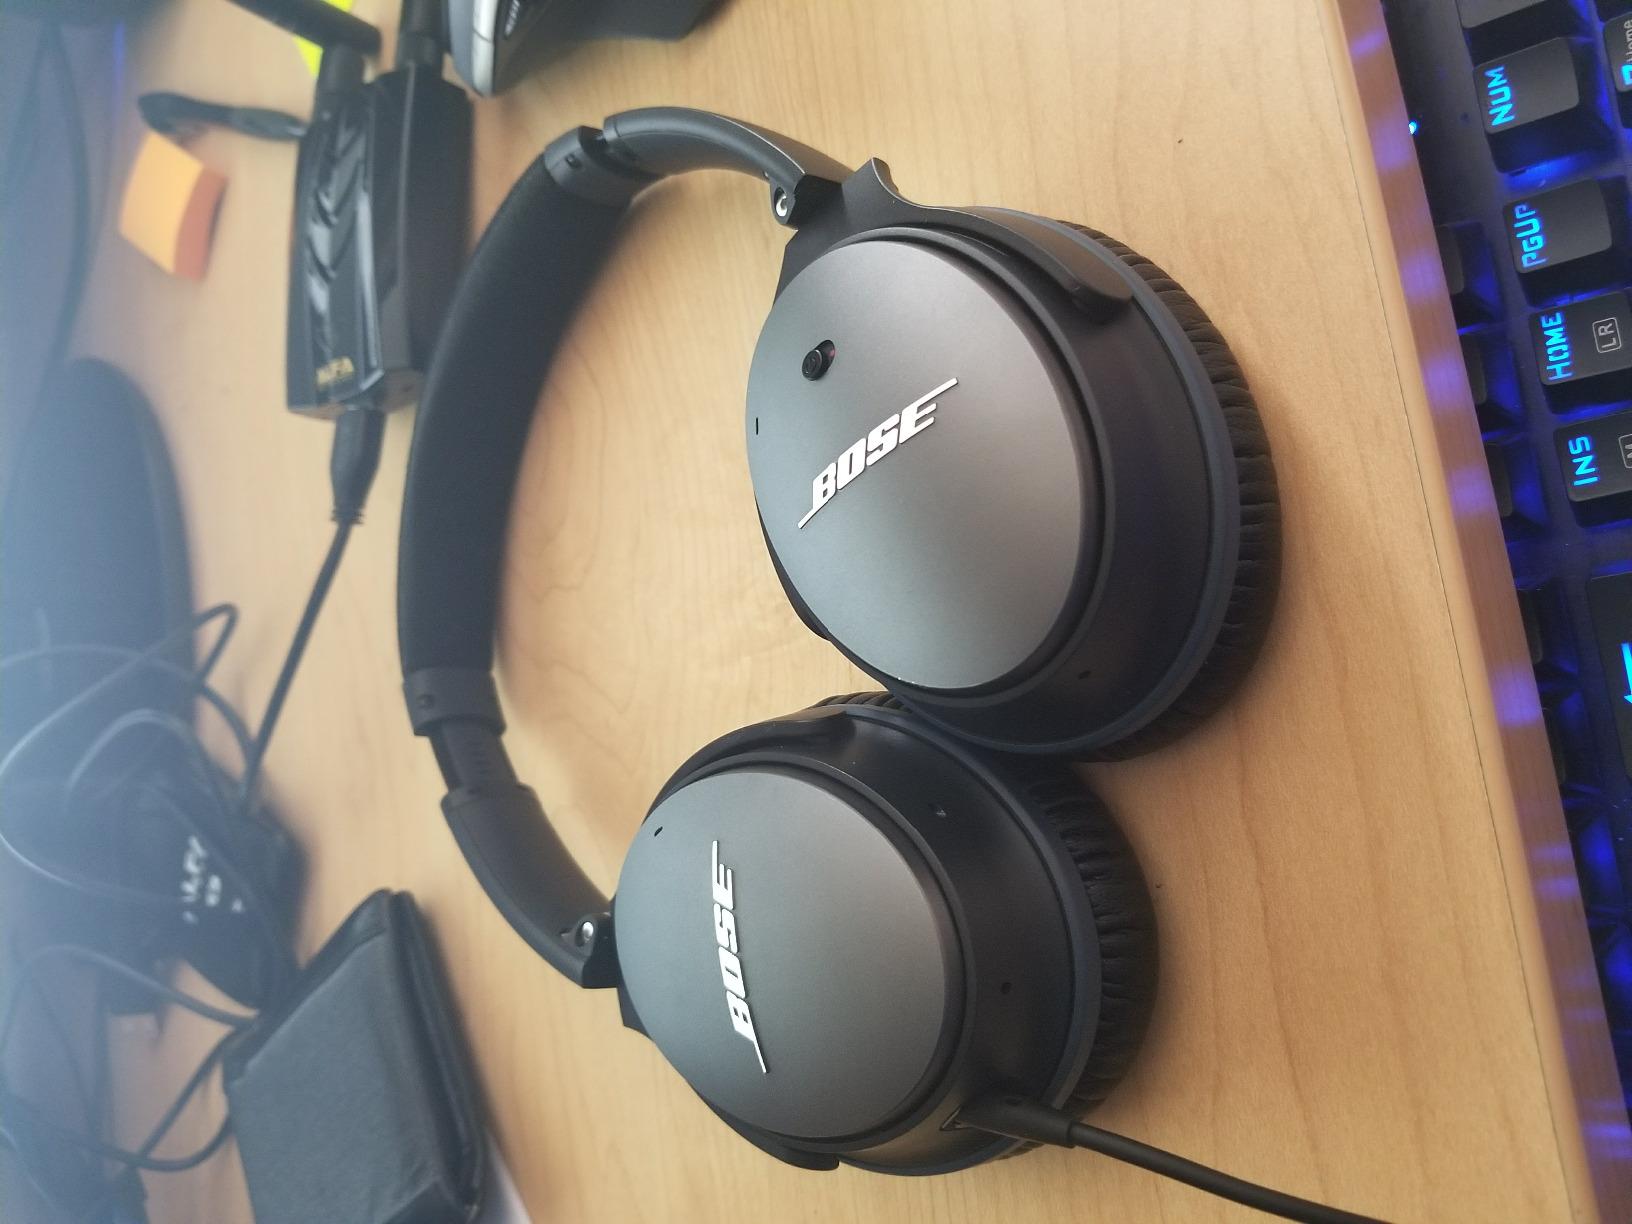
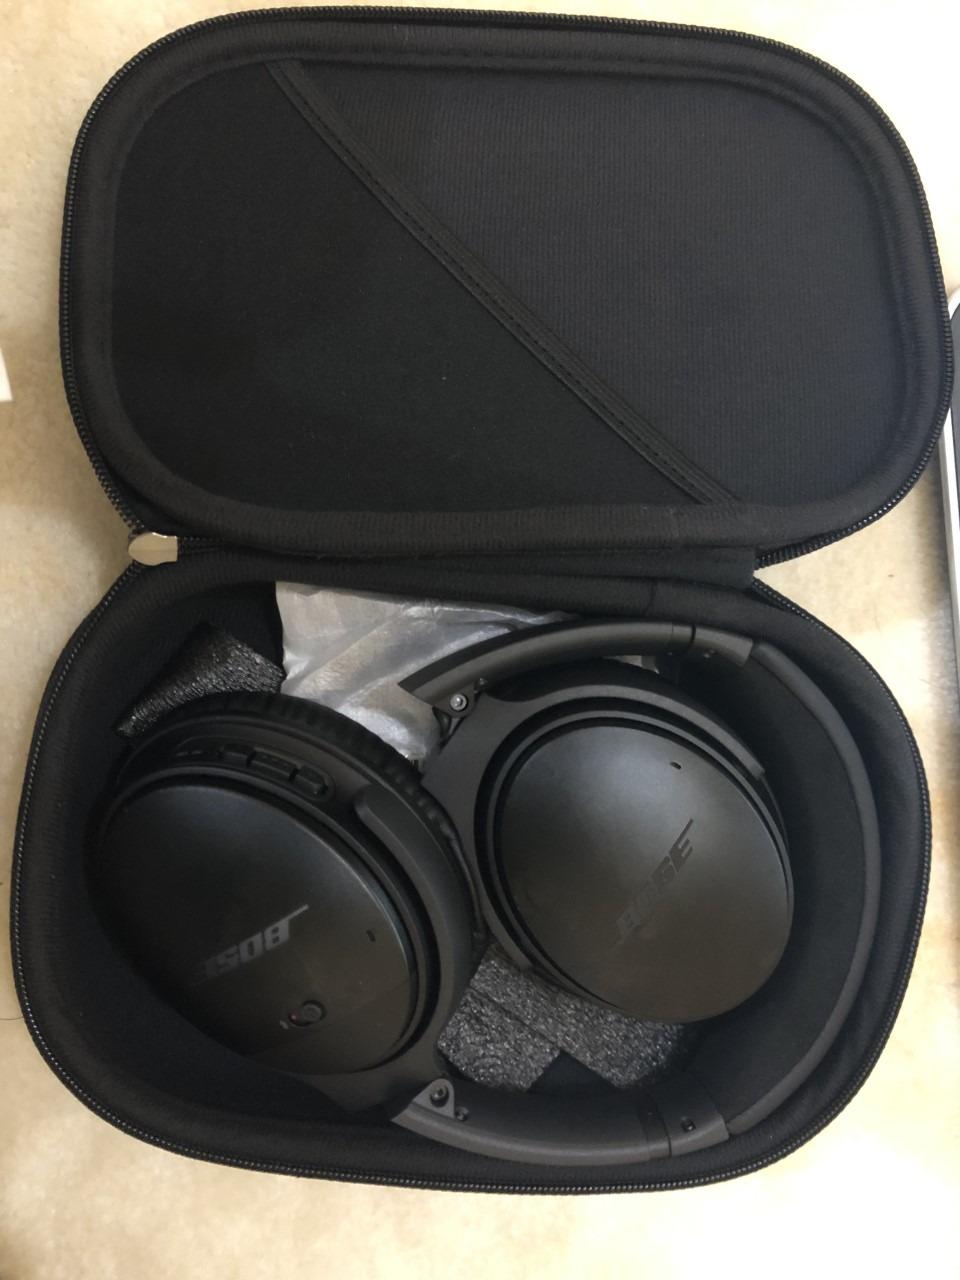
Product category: headphones
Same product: no